Thomas Bassett Macaulay

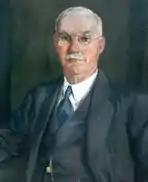

Thomas Bassett Macaulay, also known as T. B. Macaulay, (6 June 1860 – 1942) is a noted actuary of his era, a philanthropist; and was the founder of the Macaulay Institute, in 1930. It has been estimated that most of the world's Holstein cattle descend from Macaulay's herd.